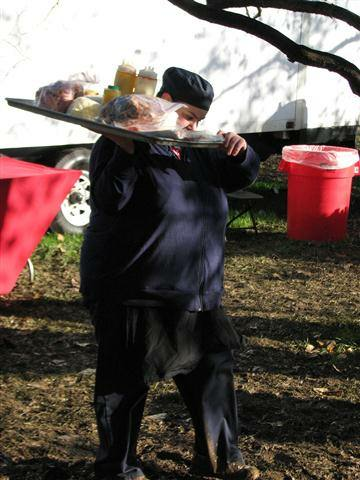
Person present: Yes